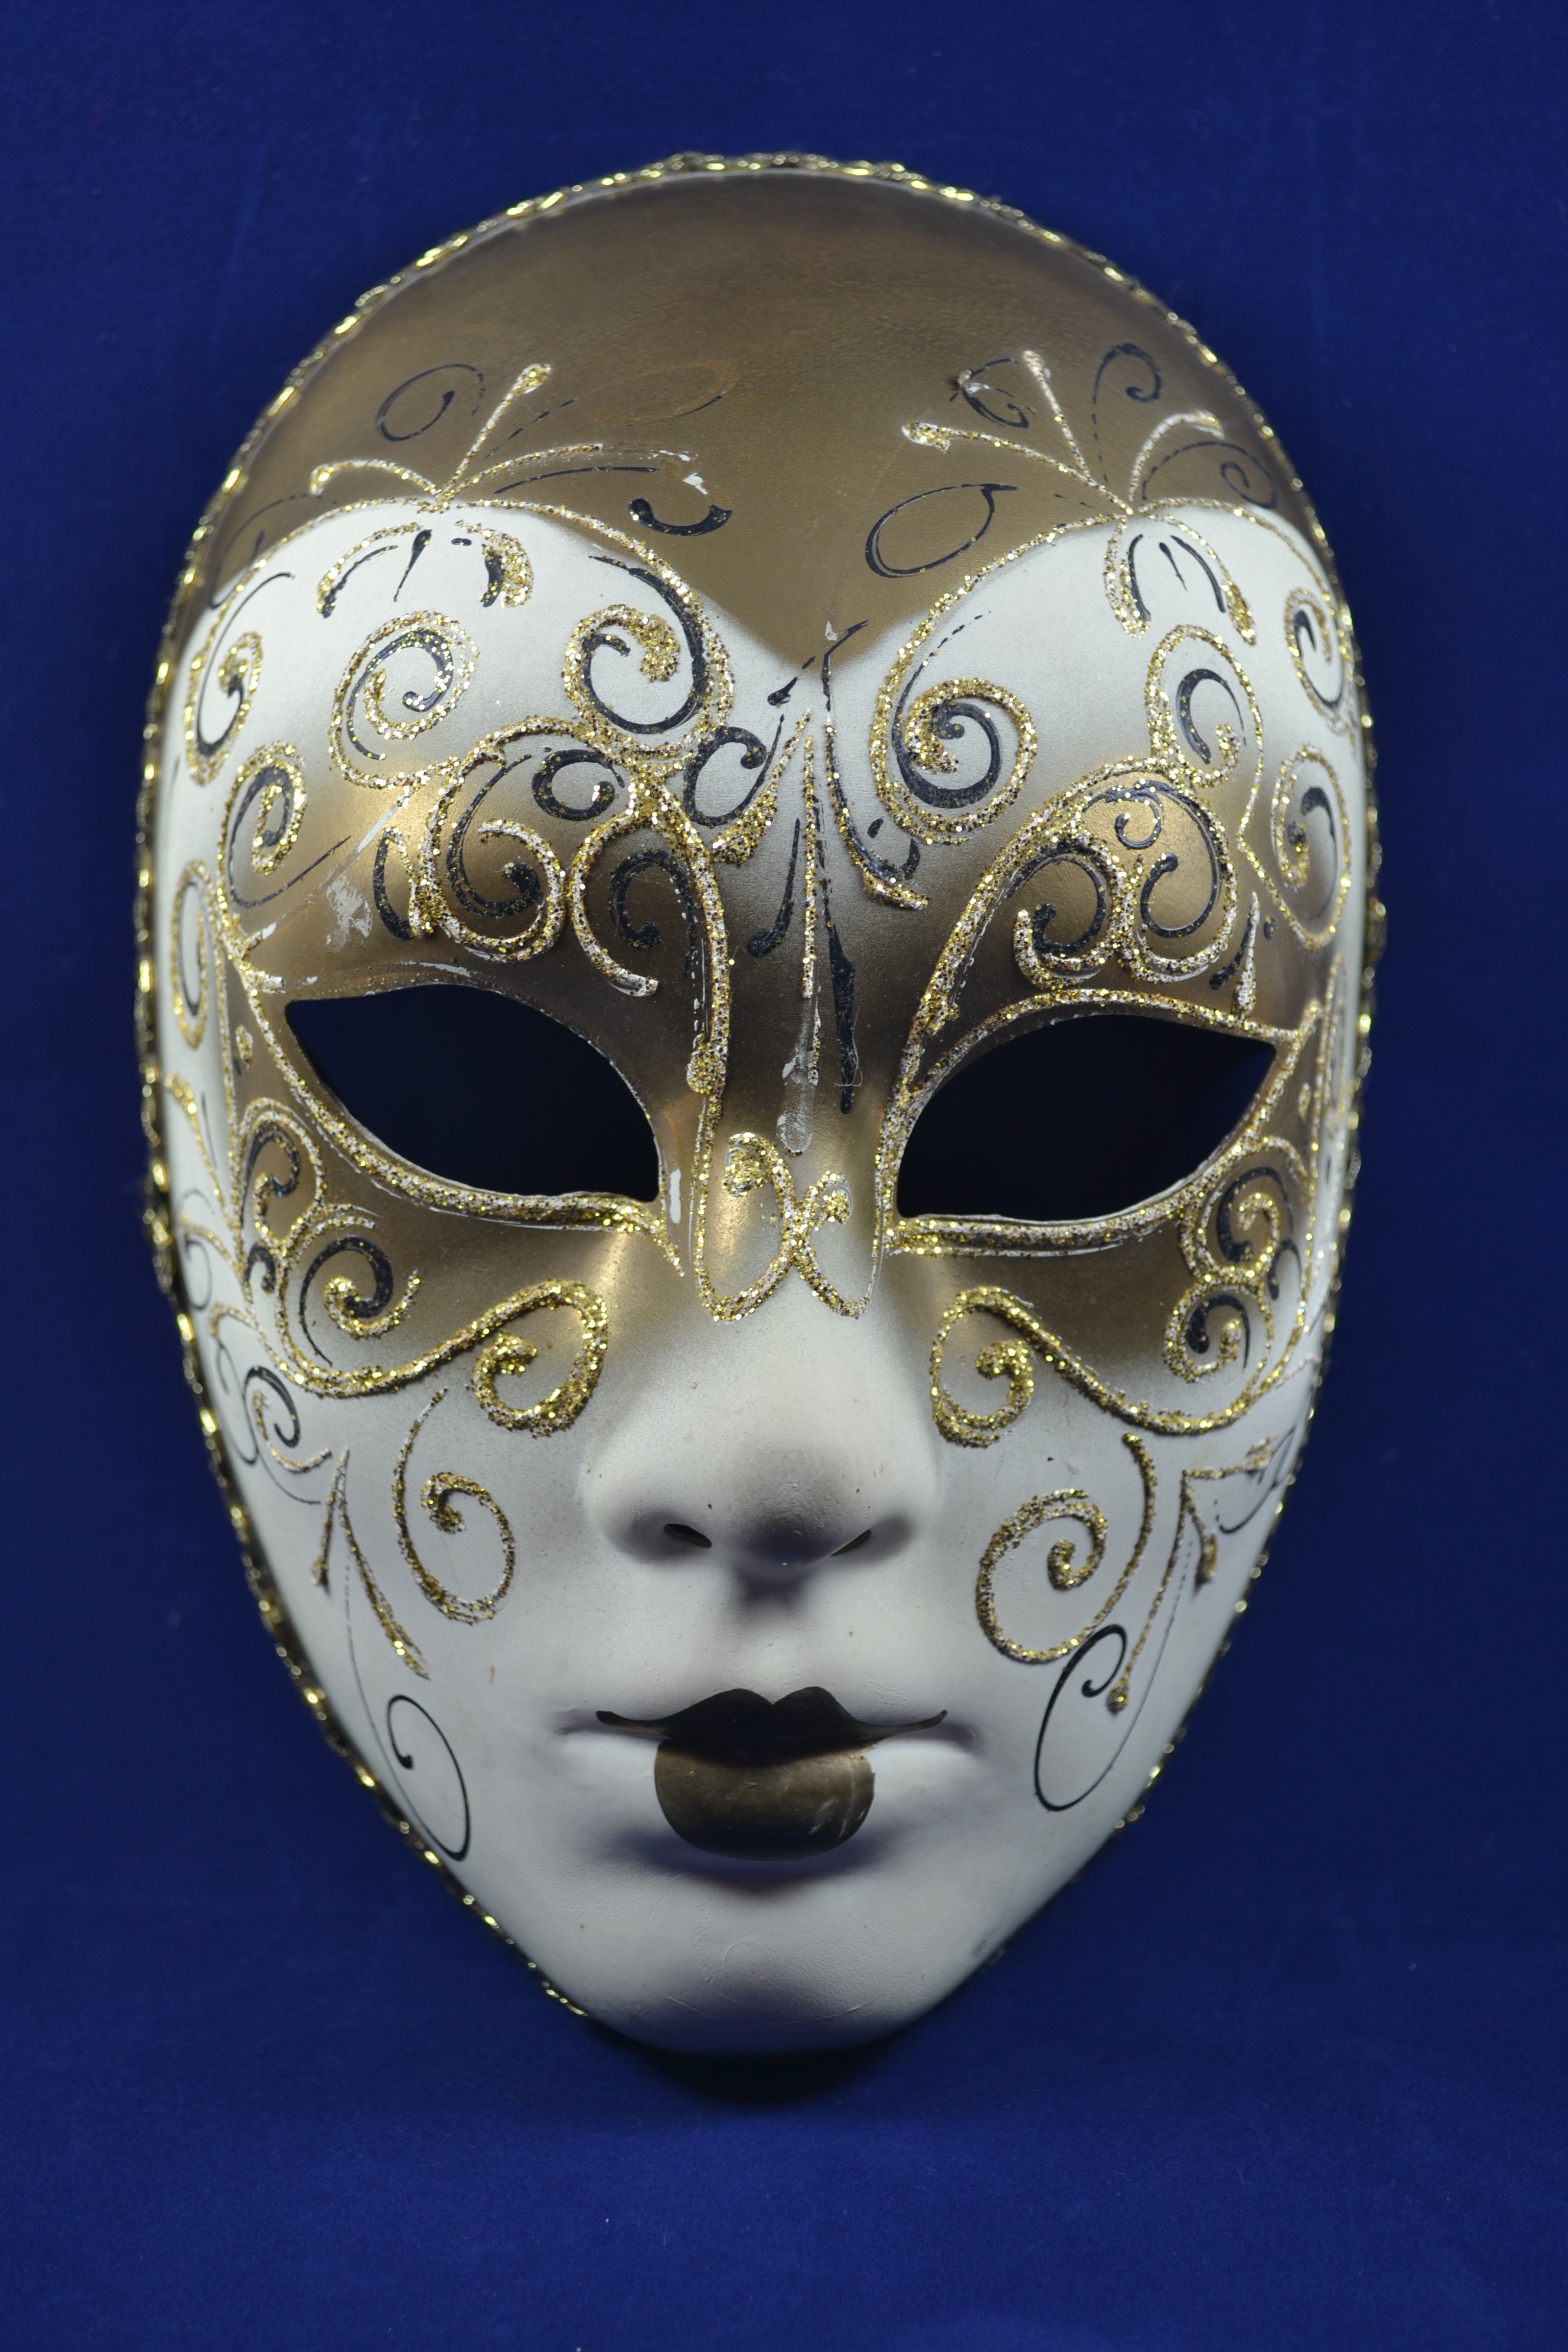
white, carnival, venice, clothing, headgear, face, mask, gold, head, costume, masque, harlequin, hockey protective equipment, goaltender mask